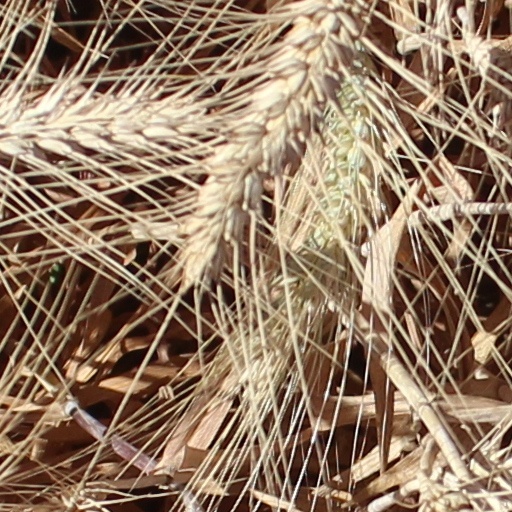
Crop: wheat